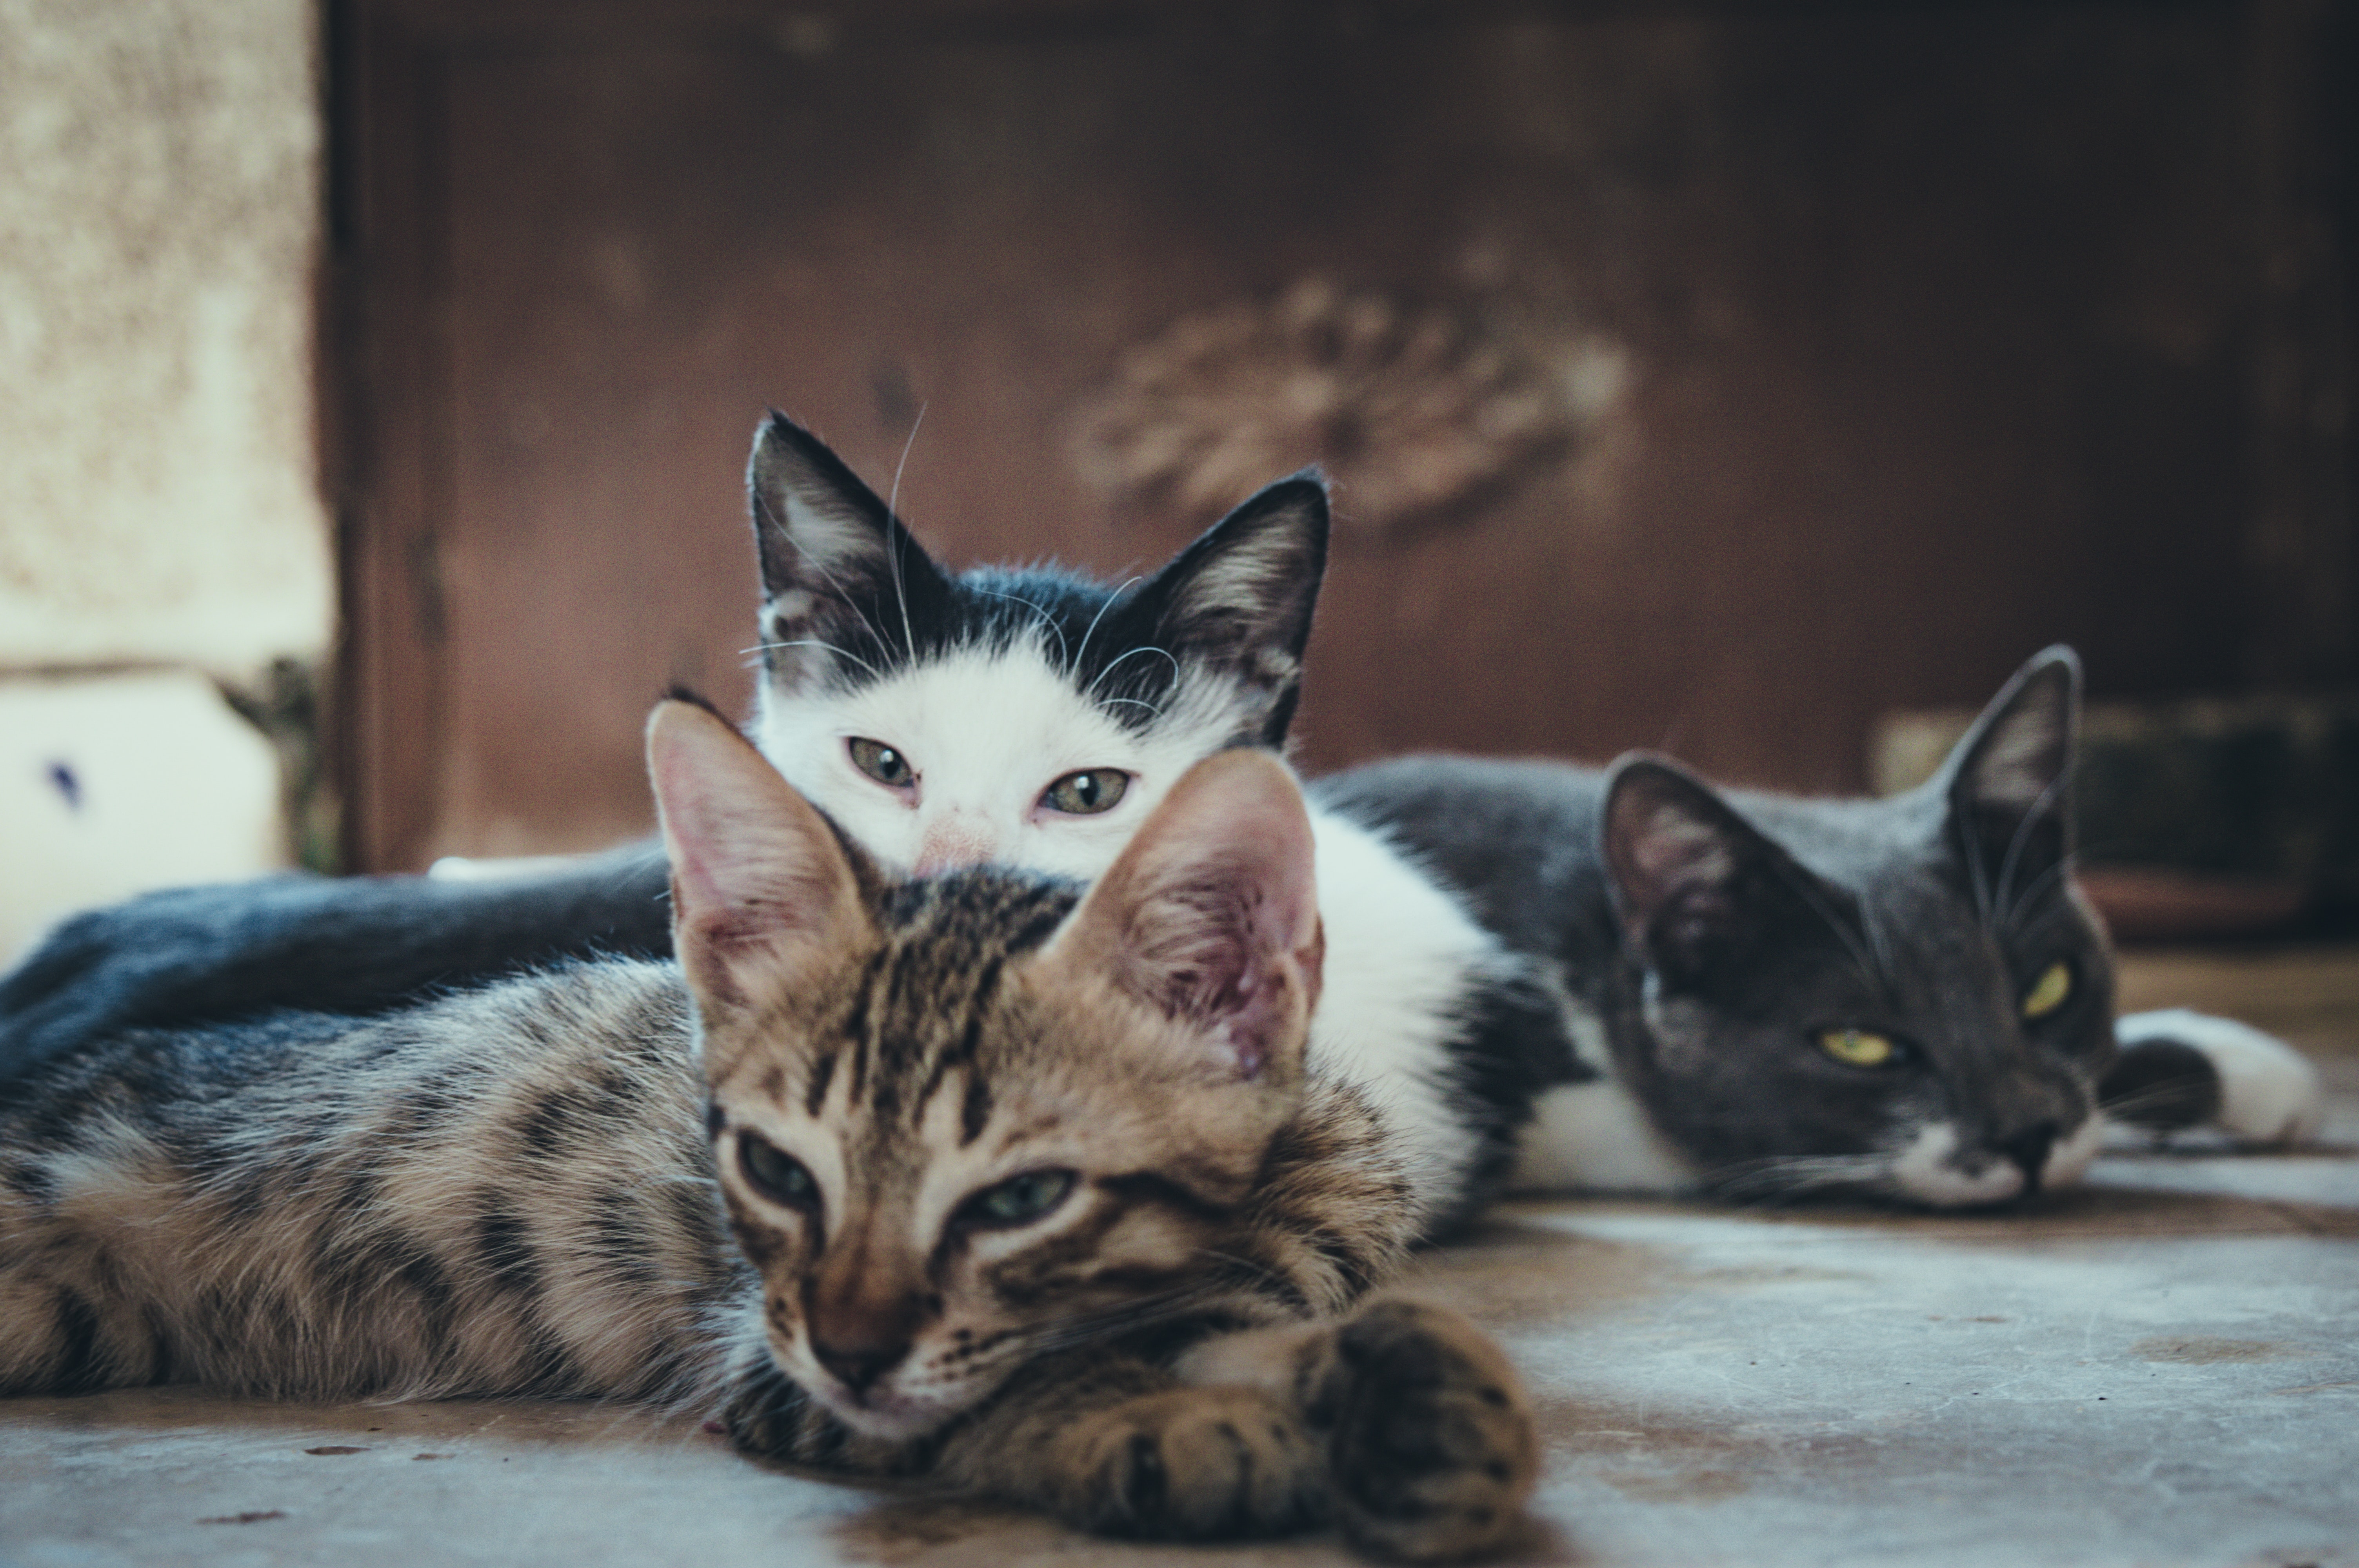
cat, mammal, vertebrate, small to medium sized cats, felidae, whiskers, kitten, carnivore, tabby cat, european shorthair, domestic short haired cat, asian, snout, bengal, wildlife, american shorthair, egyptian mau, dragon li, aegean cat, wild cat